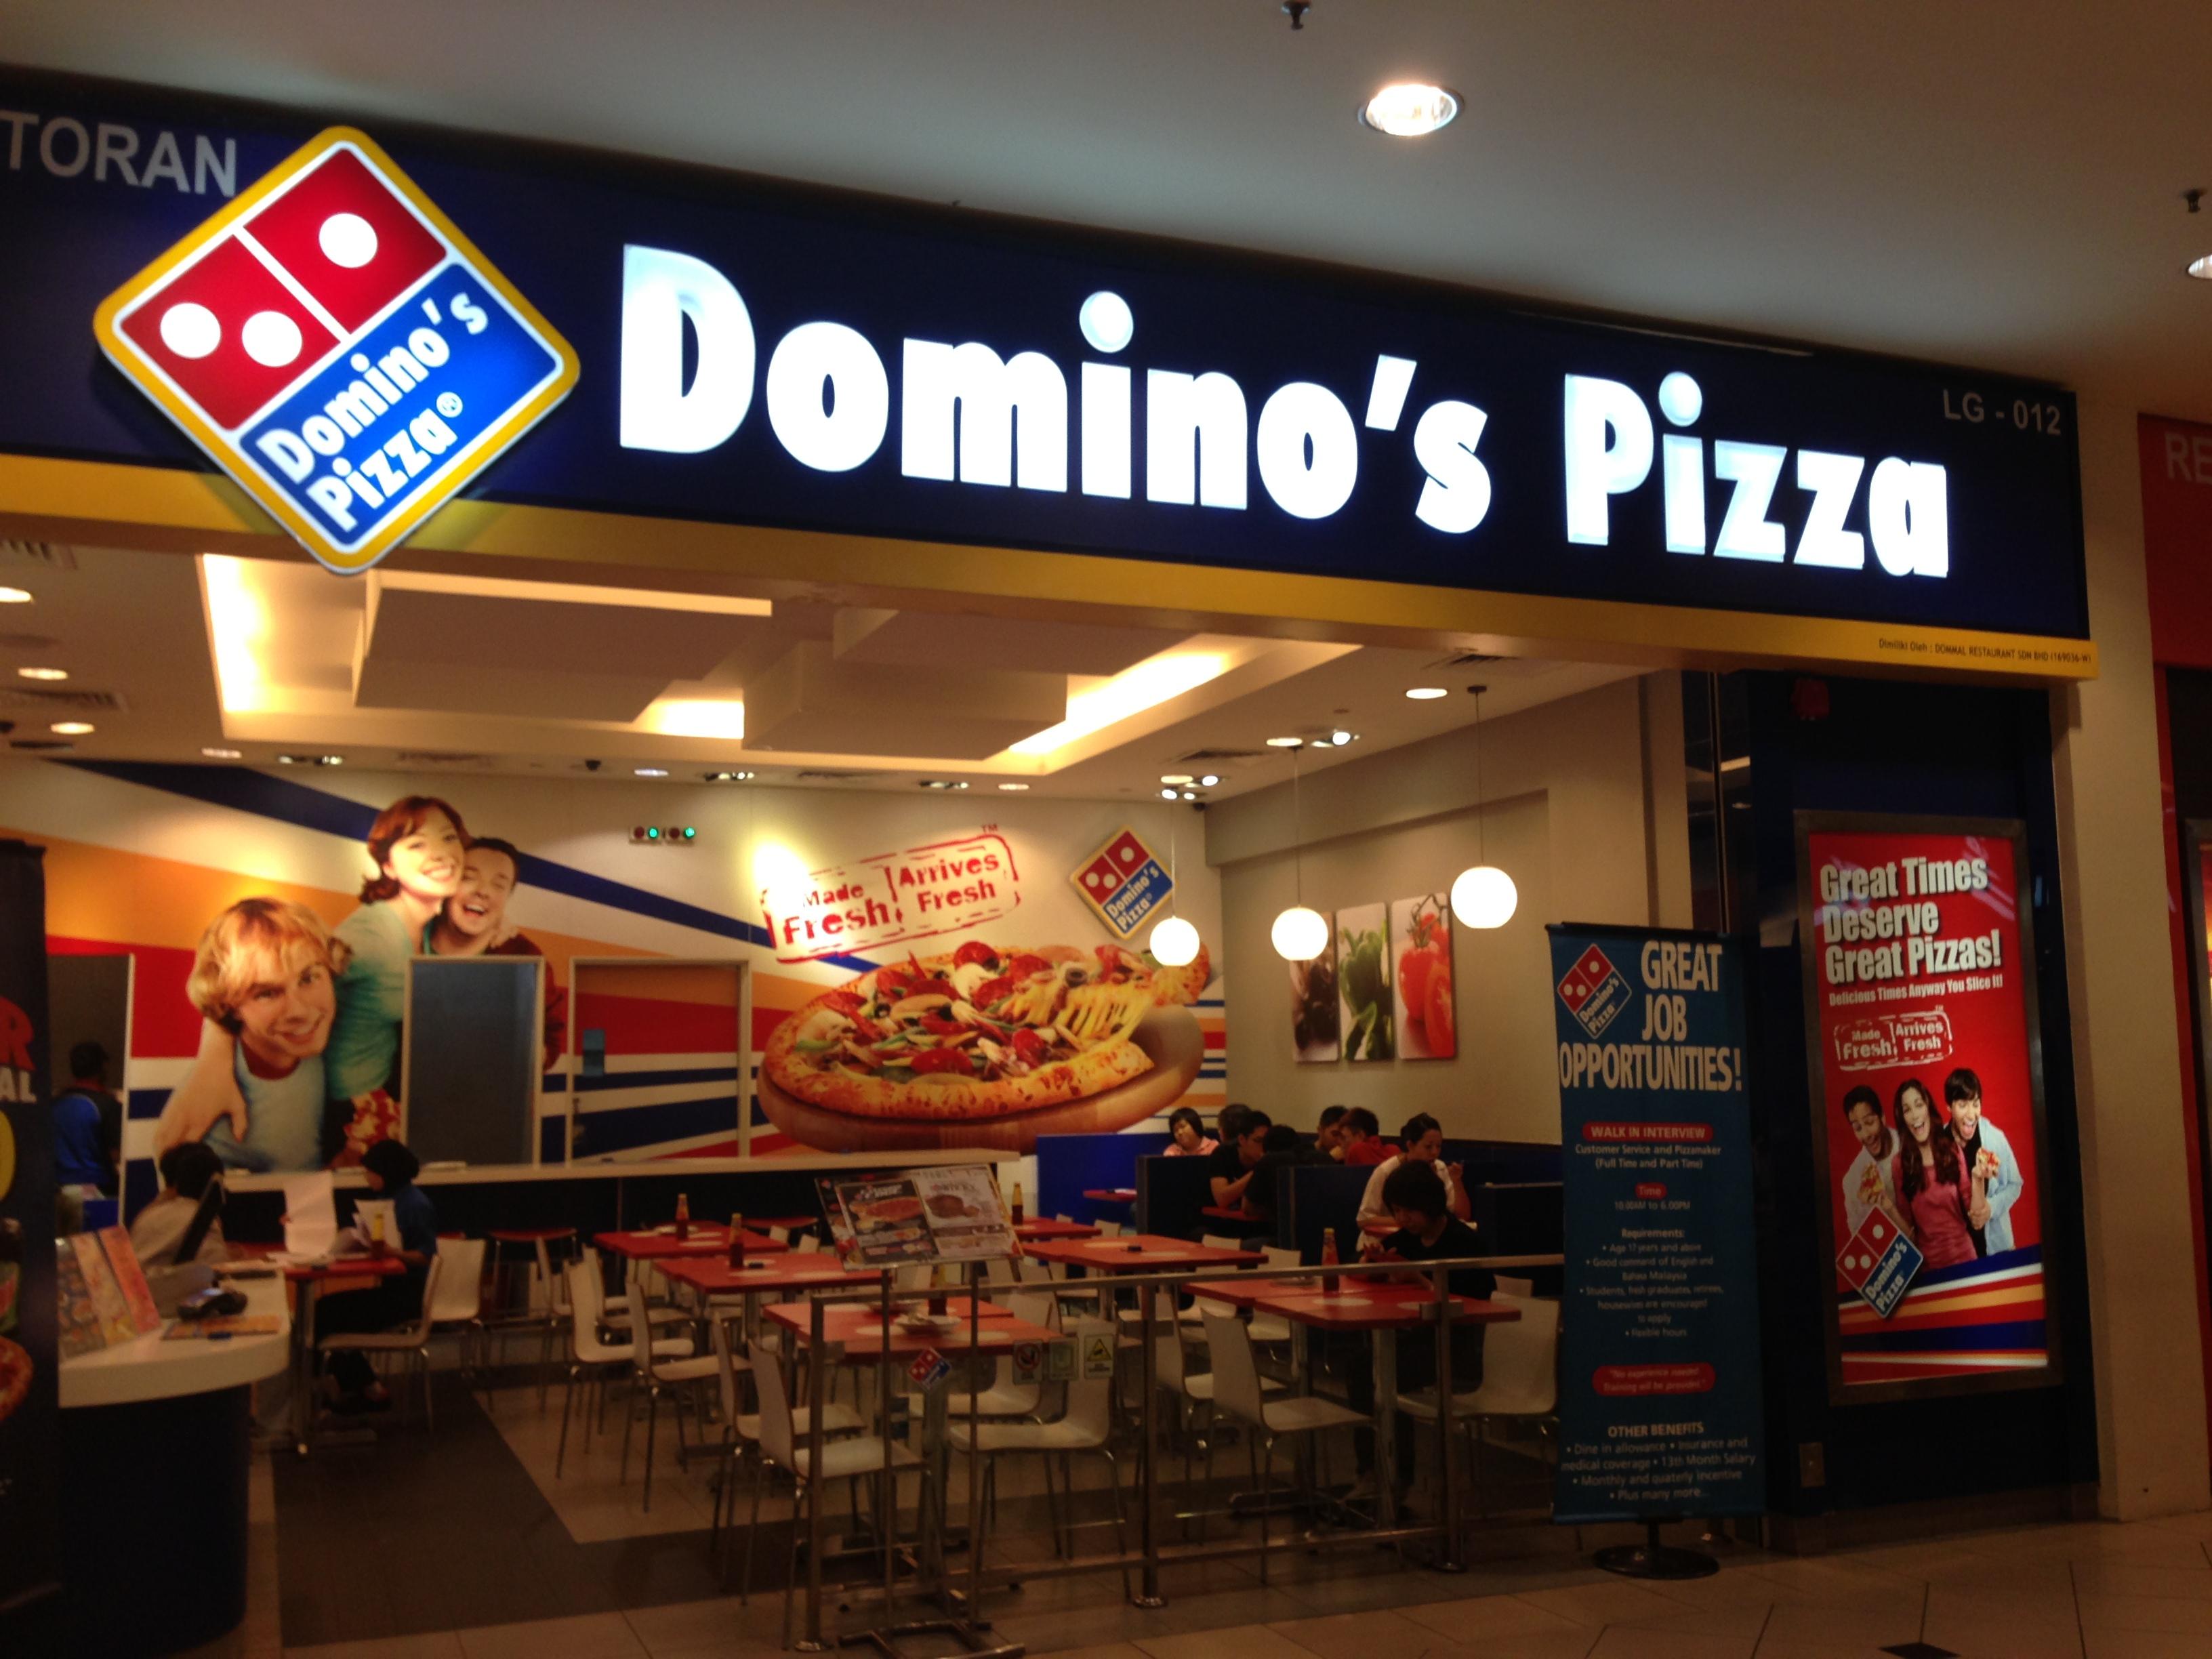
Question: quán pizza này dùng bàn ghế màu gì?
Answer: quán pizza này dùng bàn màu đỏ và ghế màu xám